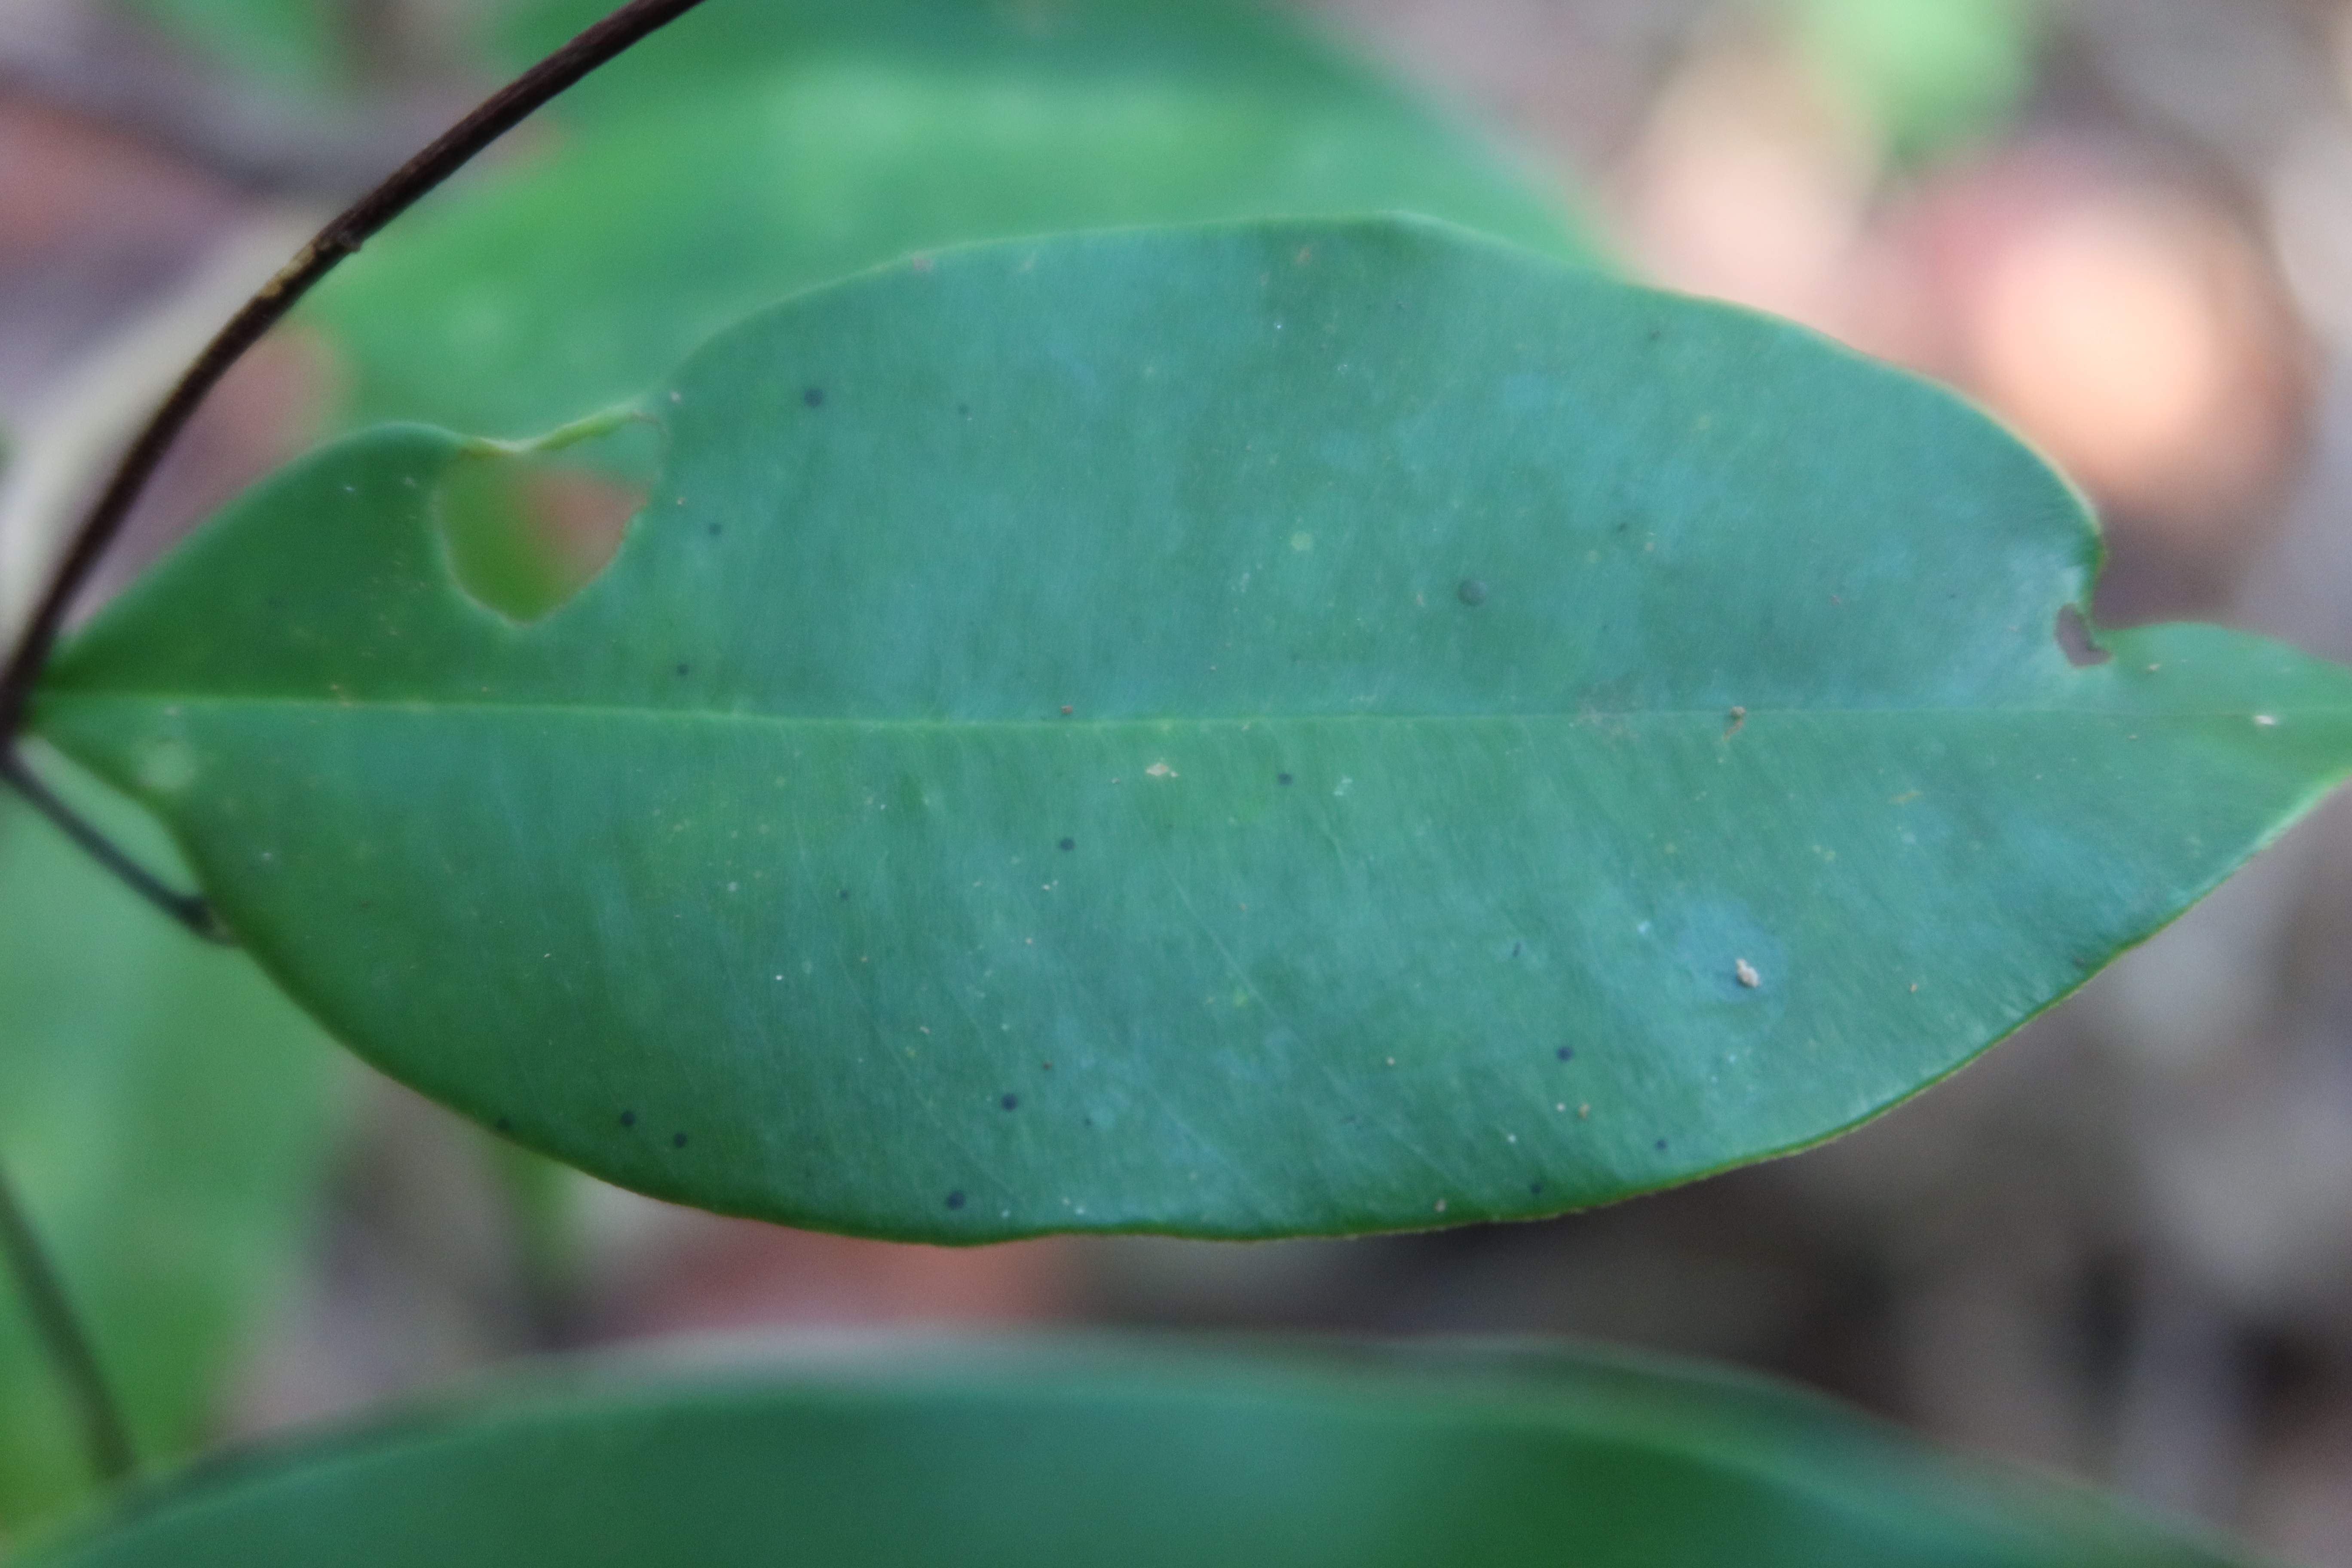
Label: Translucent lesion